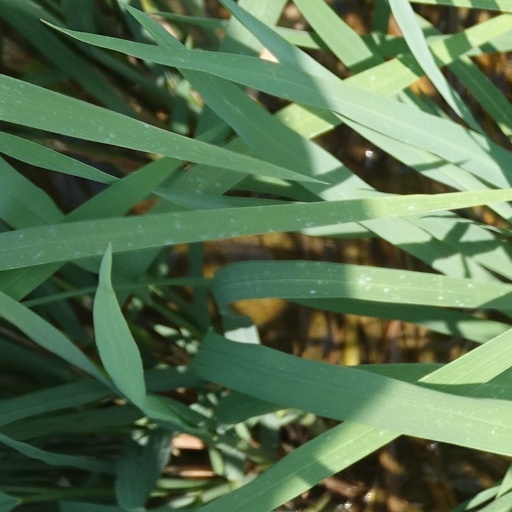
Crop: rice